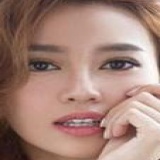
diễn viên Ninh Dương Lan Ngọc